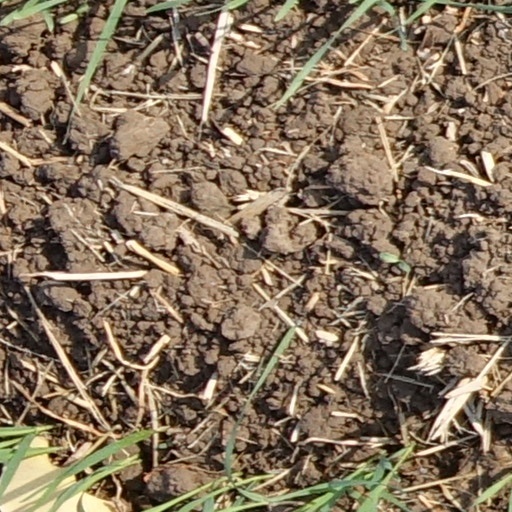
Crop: wheat